Washington Street (Indianapolis)

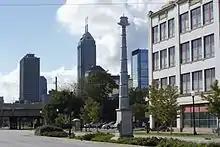
Washington Street with the US 40 monument in the median

Washington Street is the primary east–west street in Indianapolis, in the central part of the U.S. state of Indiana. The street follows the route of the National Road for almost all of its length in the city of Indianapolis. For a time, its entire length was designated as U.S. Route 40 (US 40) before that highway was re-aligned with the southern segment of Interstate 465 (I-465); now only the segments of Washington Street between I-465 and the city limits on either side of the city are part of US 40.